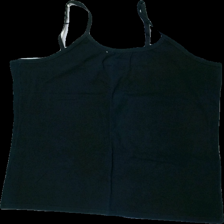
View: front
Type: Tank top
Category: Ladies
Brand: Missing
Colors: Black
Material: 100% cotton
Cut: Regular
Season: All
Damage location: middle center
Damage 2 location: top left
Damage 3 location: bottom right
Price range: <50
Recommended usage: Reuse
Description: svart linne